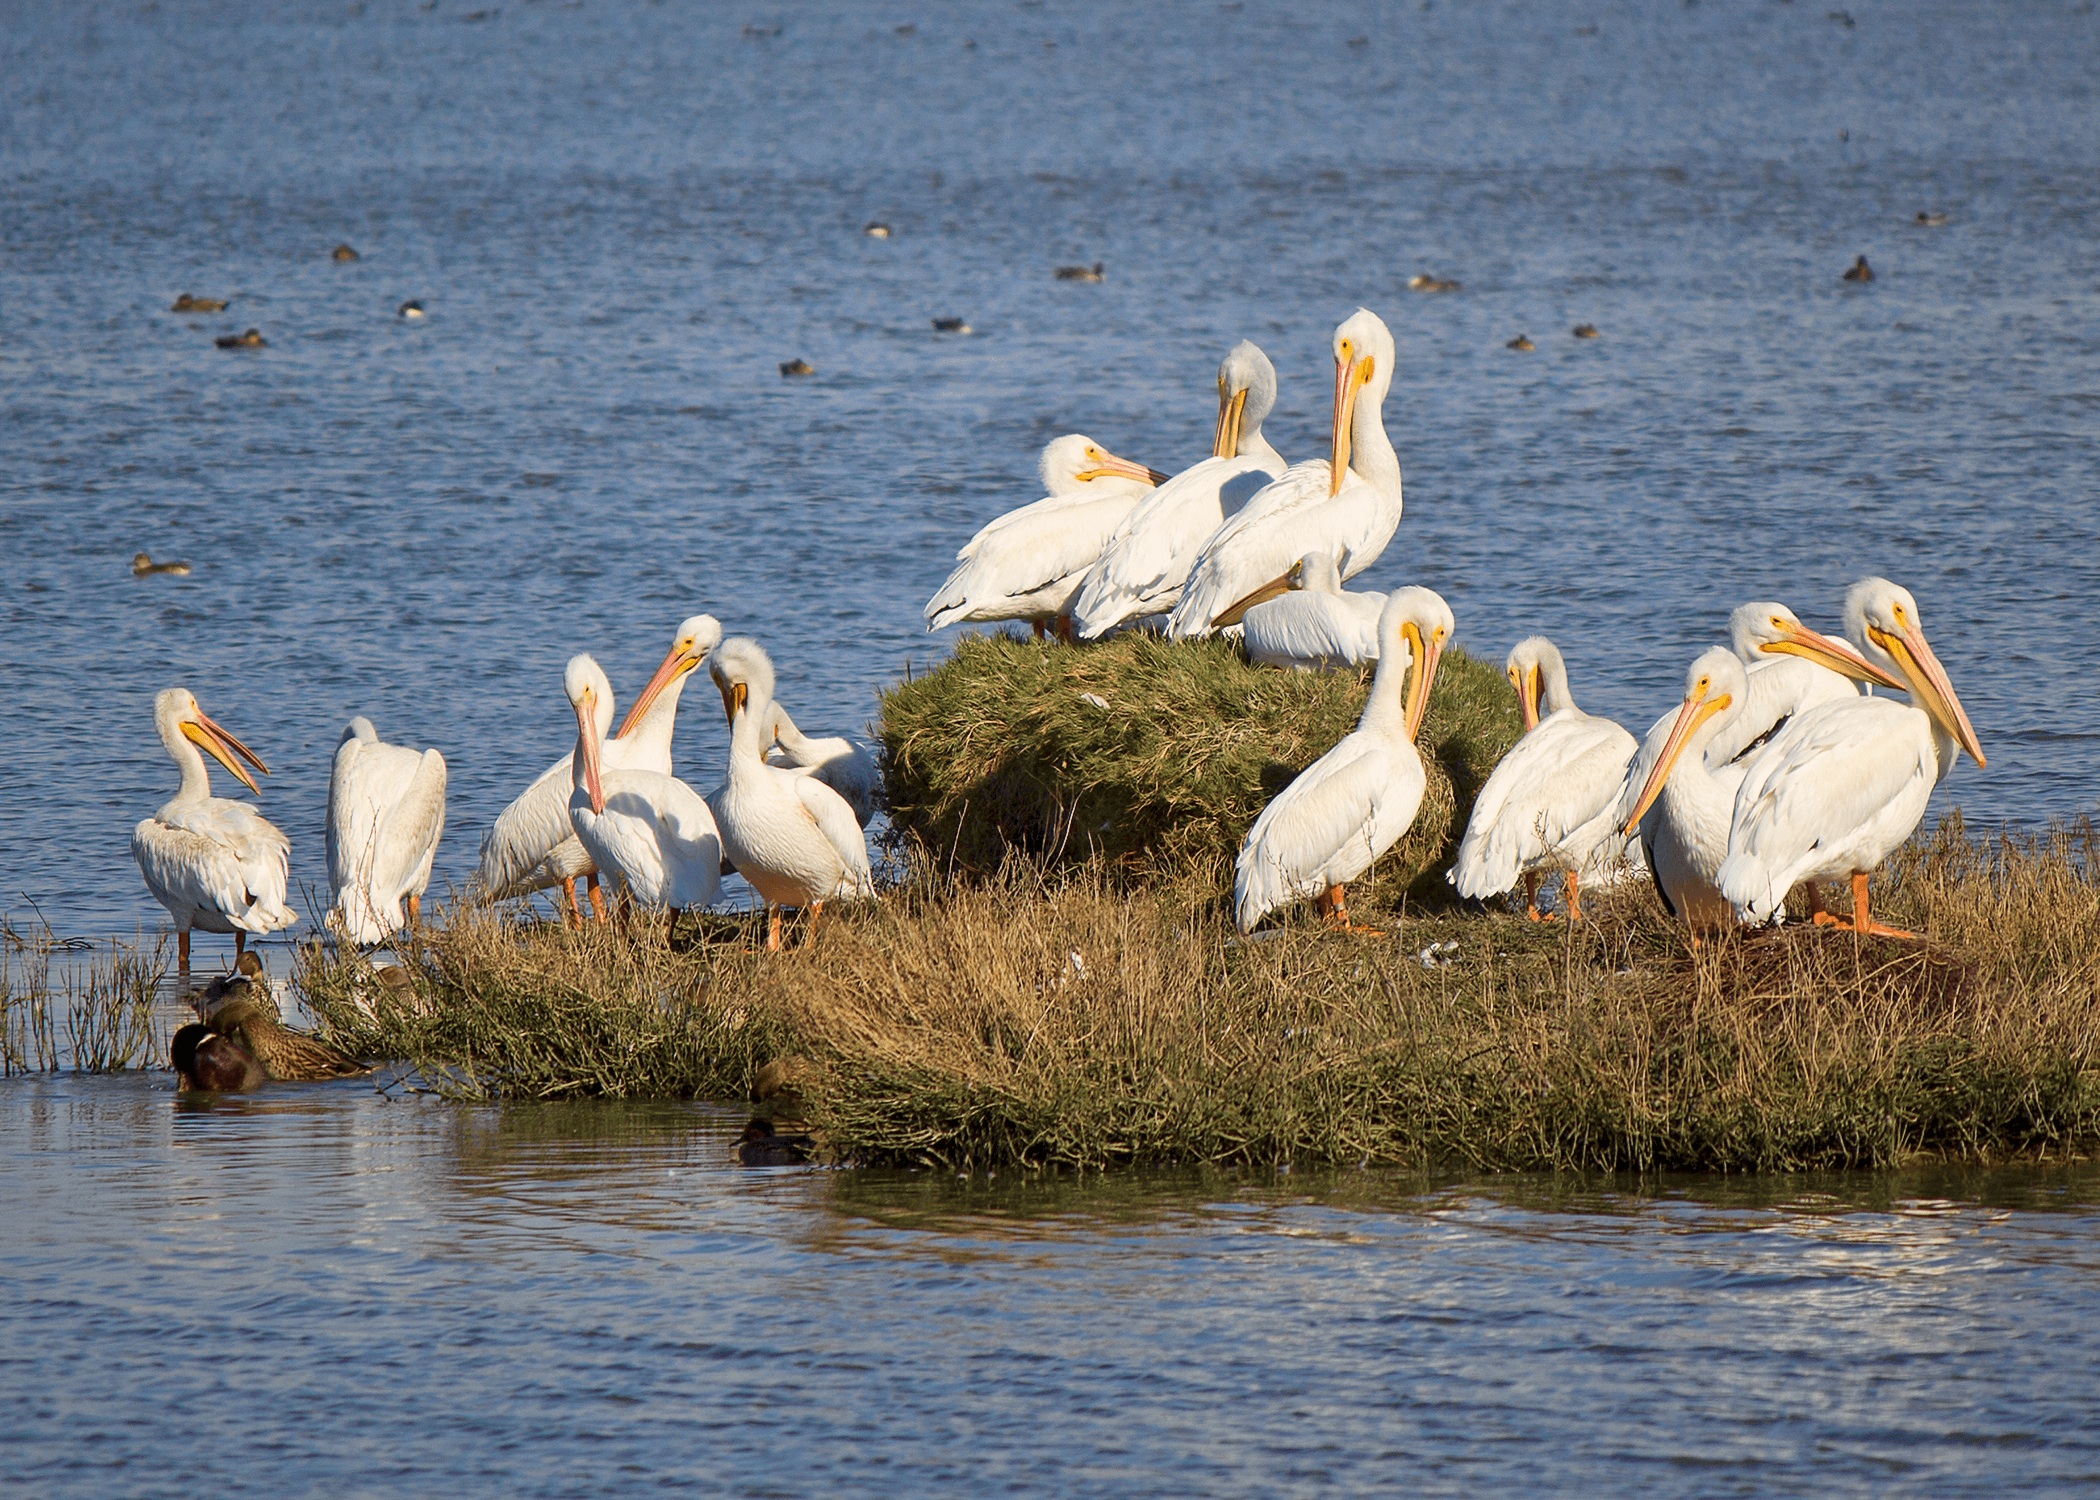
water, bird, pelican, seabird, wildlife, wild, fauna, vertebrate, pelecaniformes